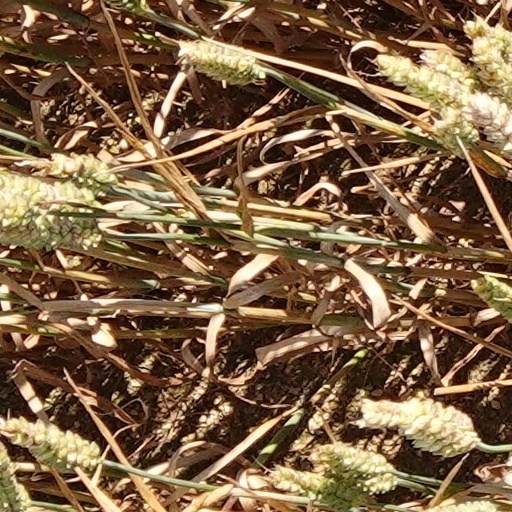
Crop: wheat